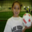
Label: girl